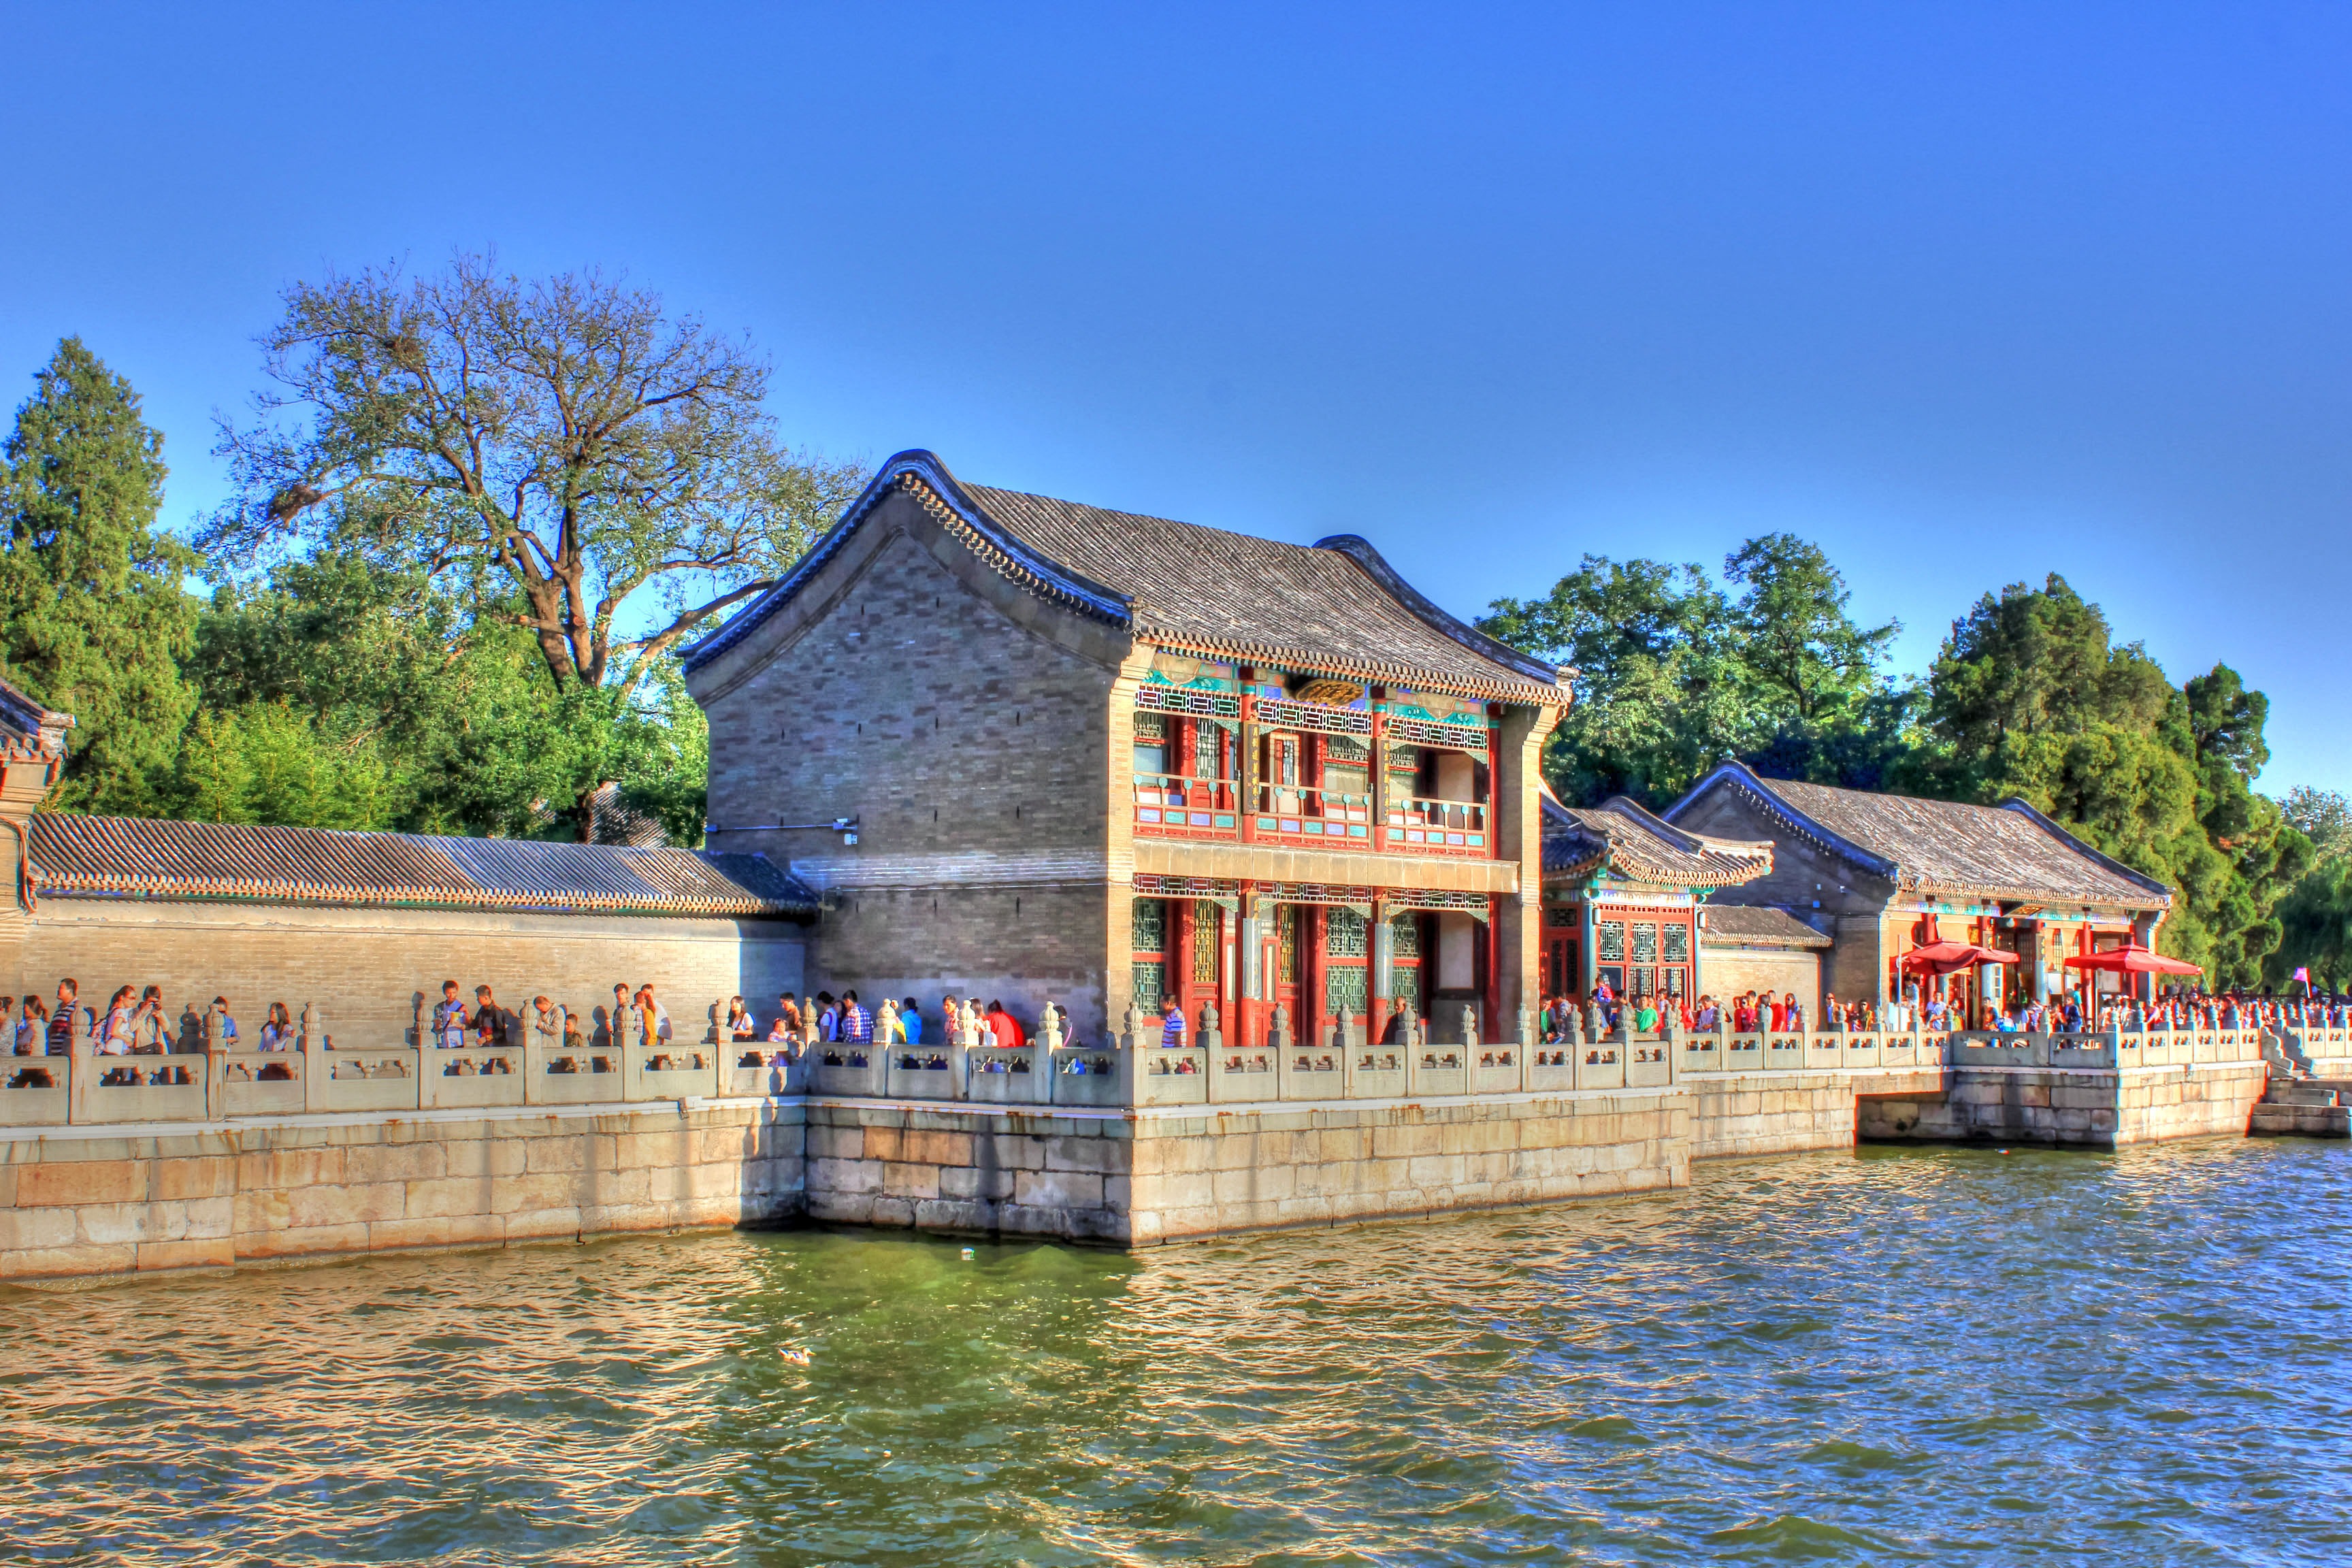
shore, lake, town, palace, river, summer, boathouse, garden, tourism, waterway, beijing, pavilion, estate, china